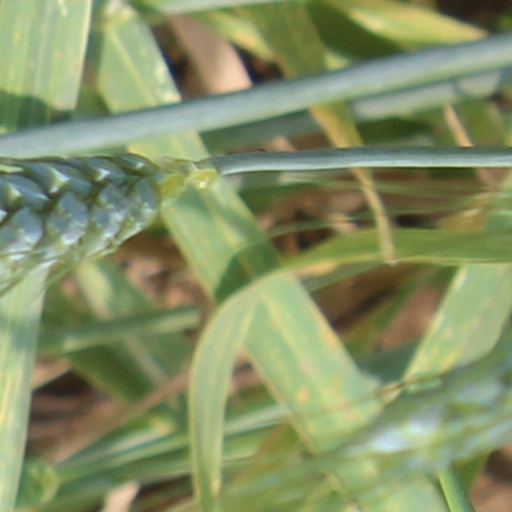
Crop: wheat